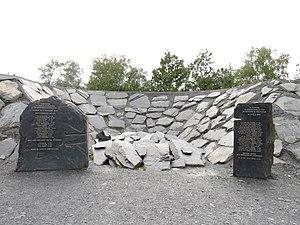
Ancienne ardoisière de Misengrain
Les ardoisières de Misengrain sont une exploitation de schistes ardoisiers sur la commune de Noyant-la-Gravoyère, en Maine-et-Loire.